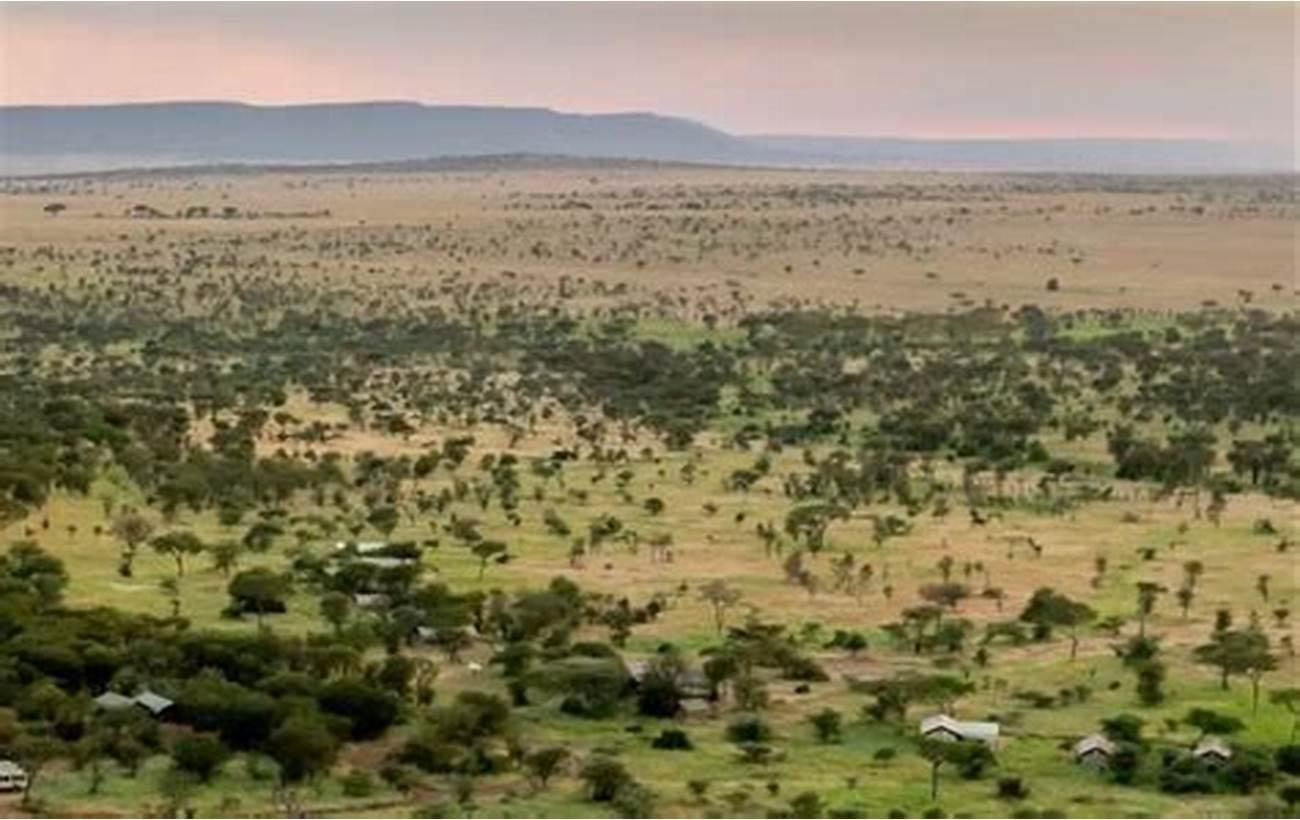
Mifuko iliyojaa mbegu bora za mimea zilizochaguliwa kwa uangalifu kwa ajili ya kilimo. Mbegu hizi zimewekwa kwenye mazingira salama ya kuhifadhi ya kuhakikisha kuwa zitabaki zikiwa na uwezo wa kuchipua na kustawi vizuri.